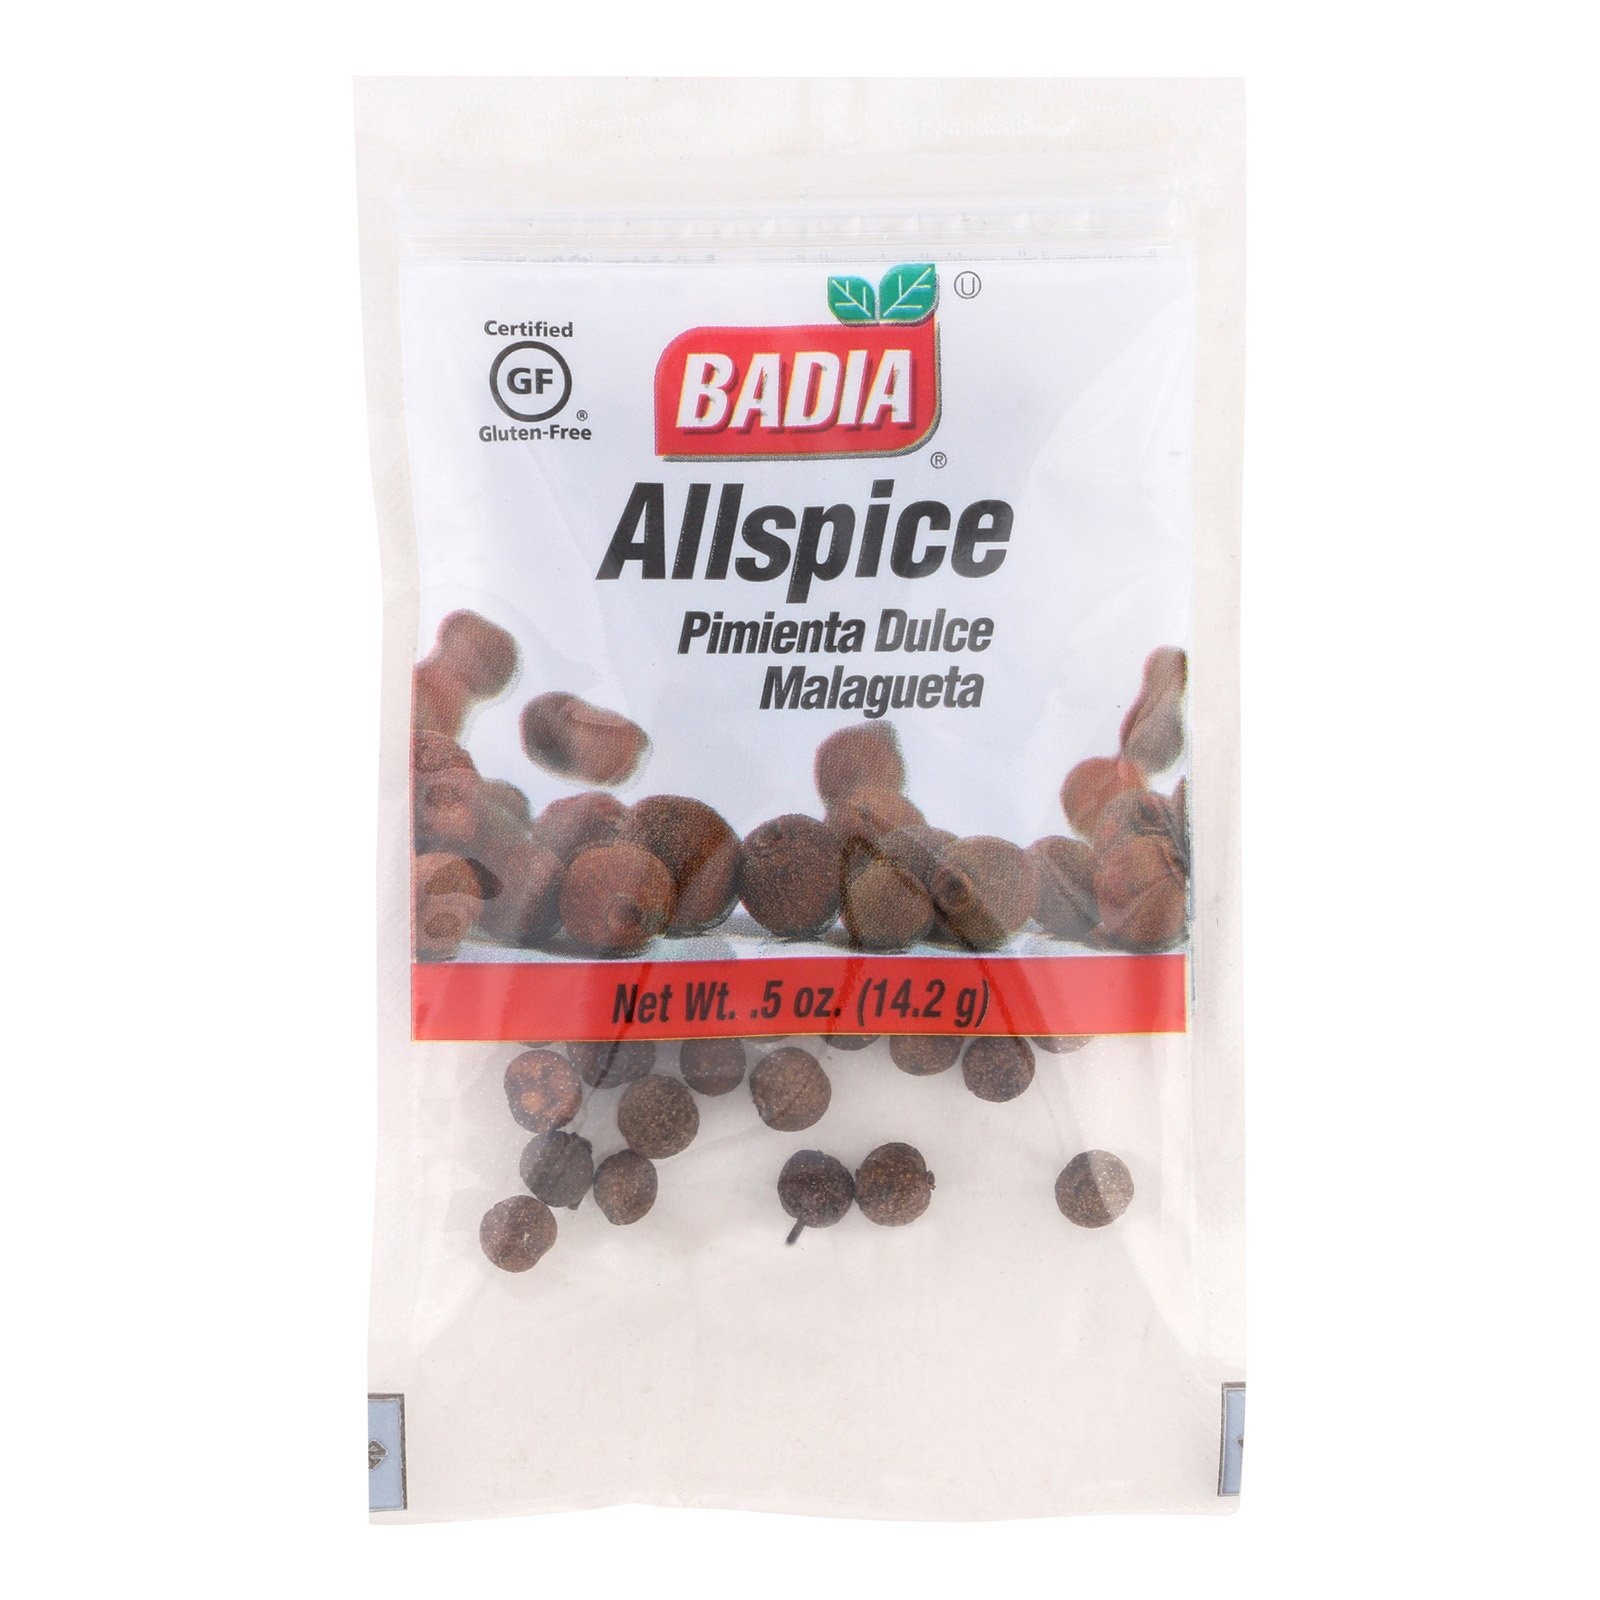
Item Name: Badia Spices Allspice - Case of 12 - 0.5 oz.
Bullet Point 1: Cinnamon Sticks - Canella
Bullet Point 2: Made of High Quality Materials
Bullet Point 3: Only the finest ingredients
Value: 6.0
Unit: Fl Oz

Price: 1.19